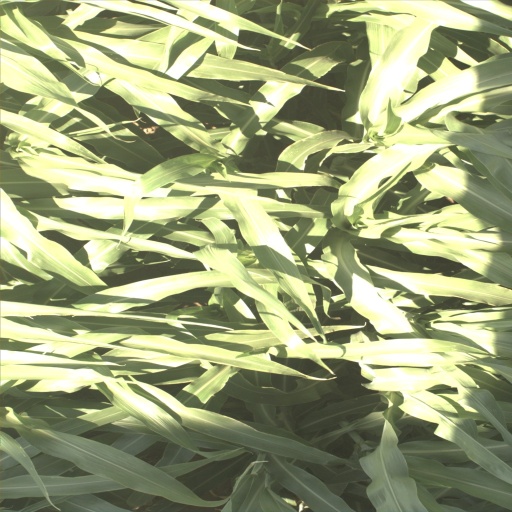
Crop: sorghum